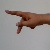
The image shows a hand gesture representing the letter 'P' in Indian Sign Language.